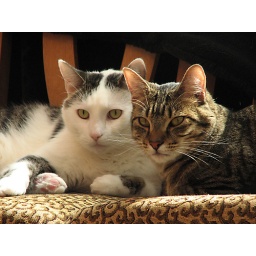
Oreo &amp;amp; Dell sitting in sun on kitchen chairs.